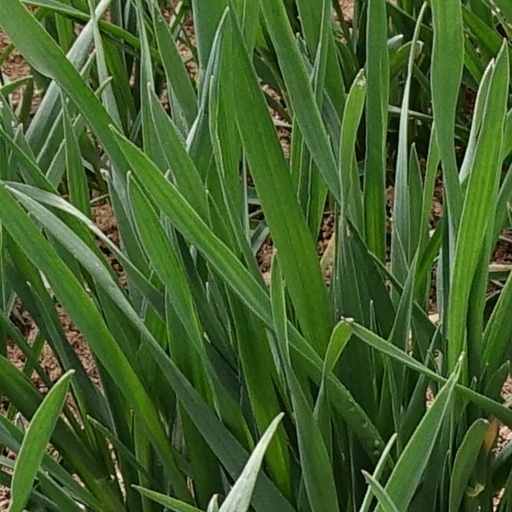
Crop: wheat